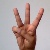
The image shows a hand gesture representing the letter 'W' in Indian Sign Language.